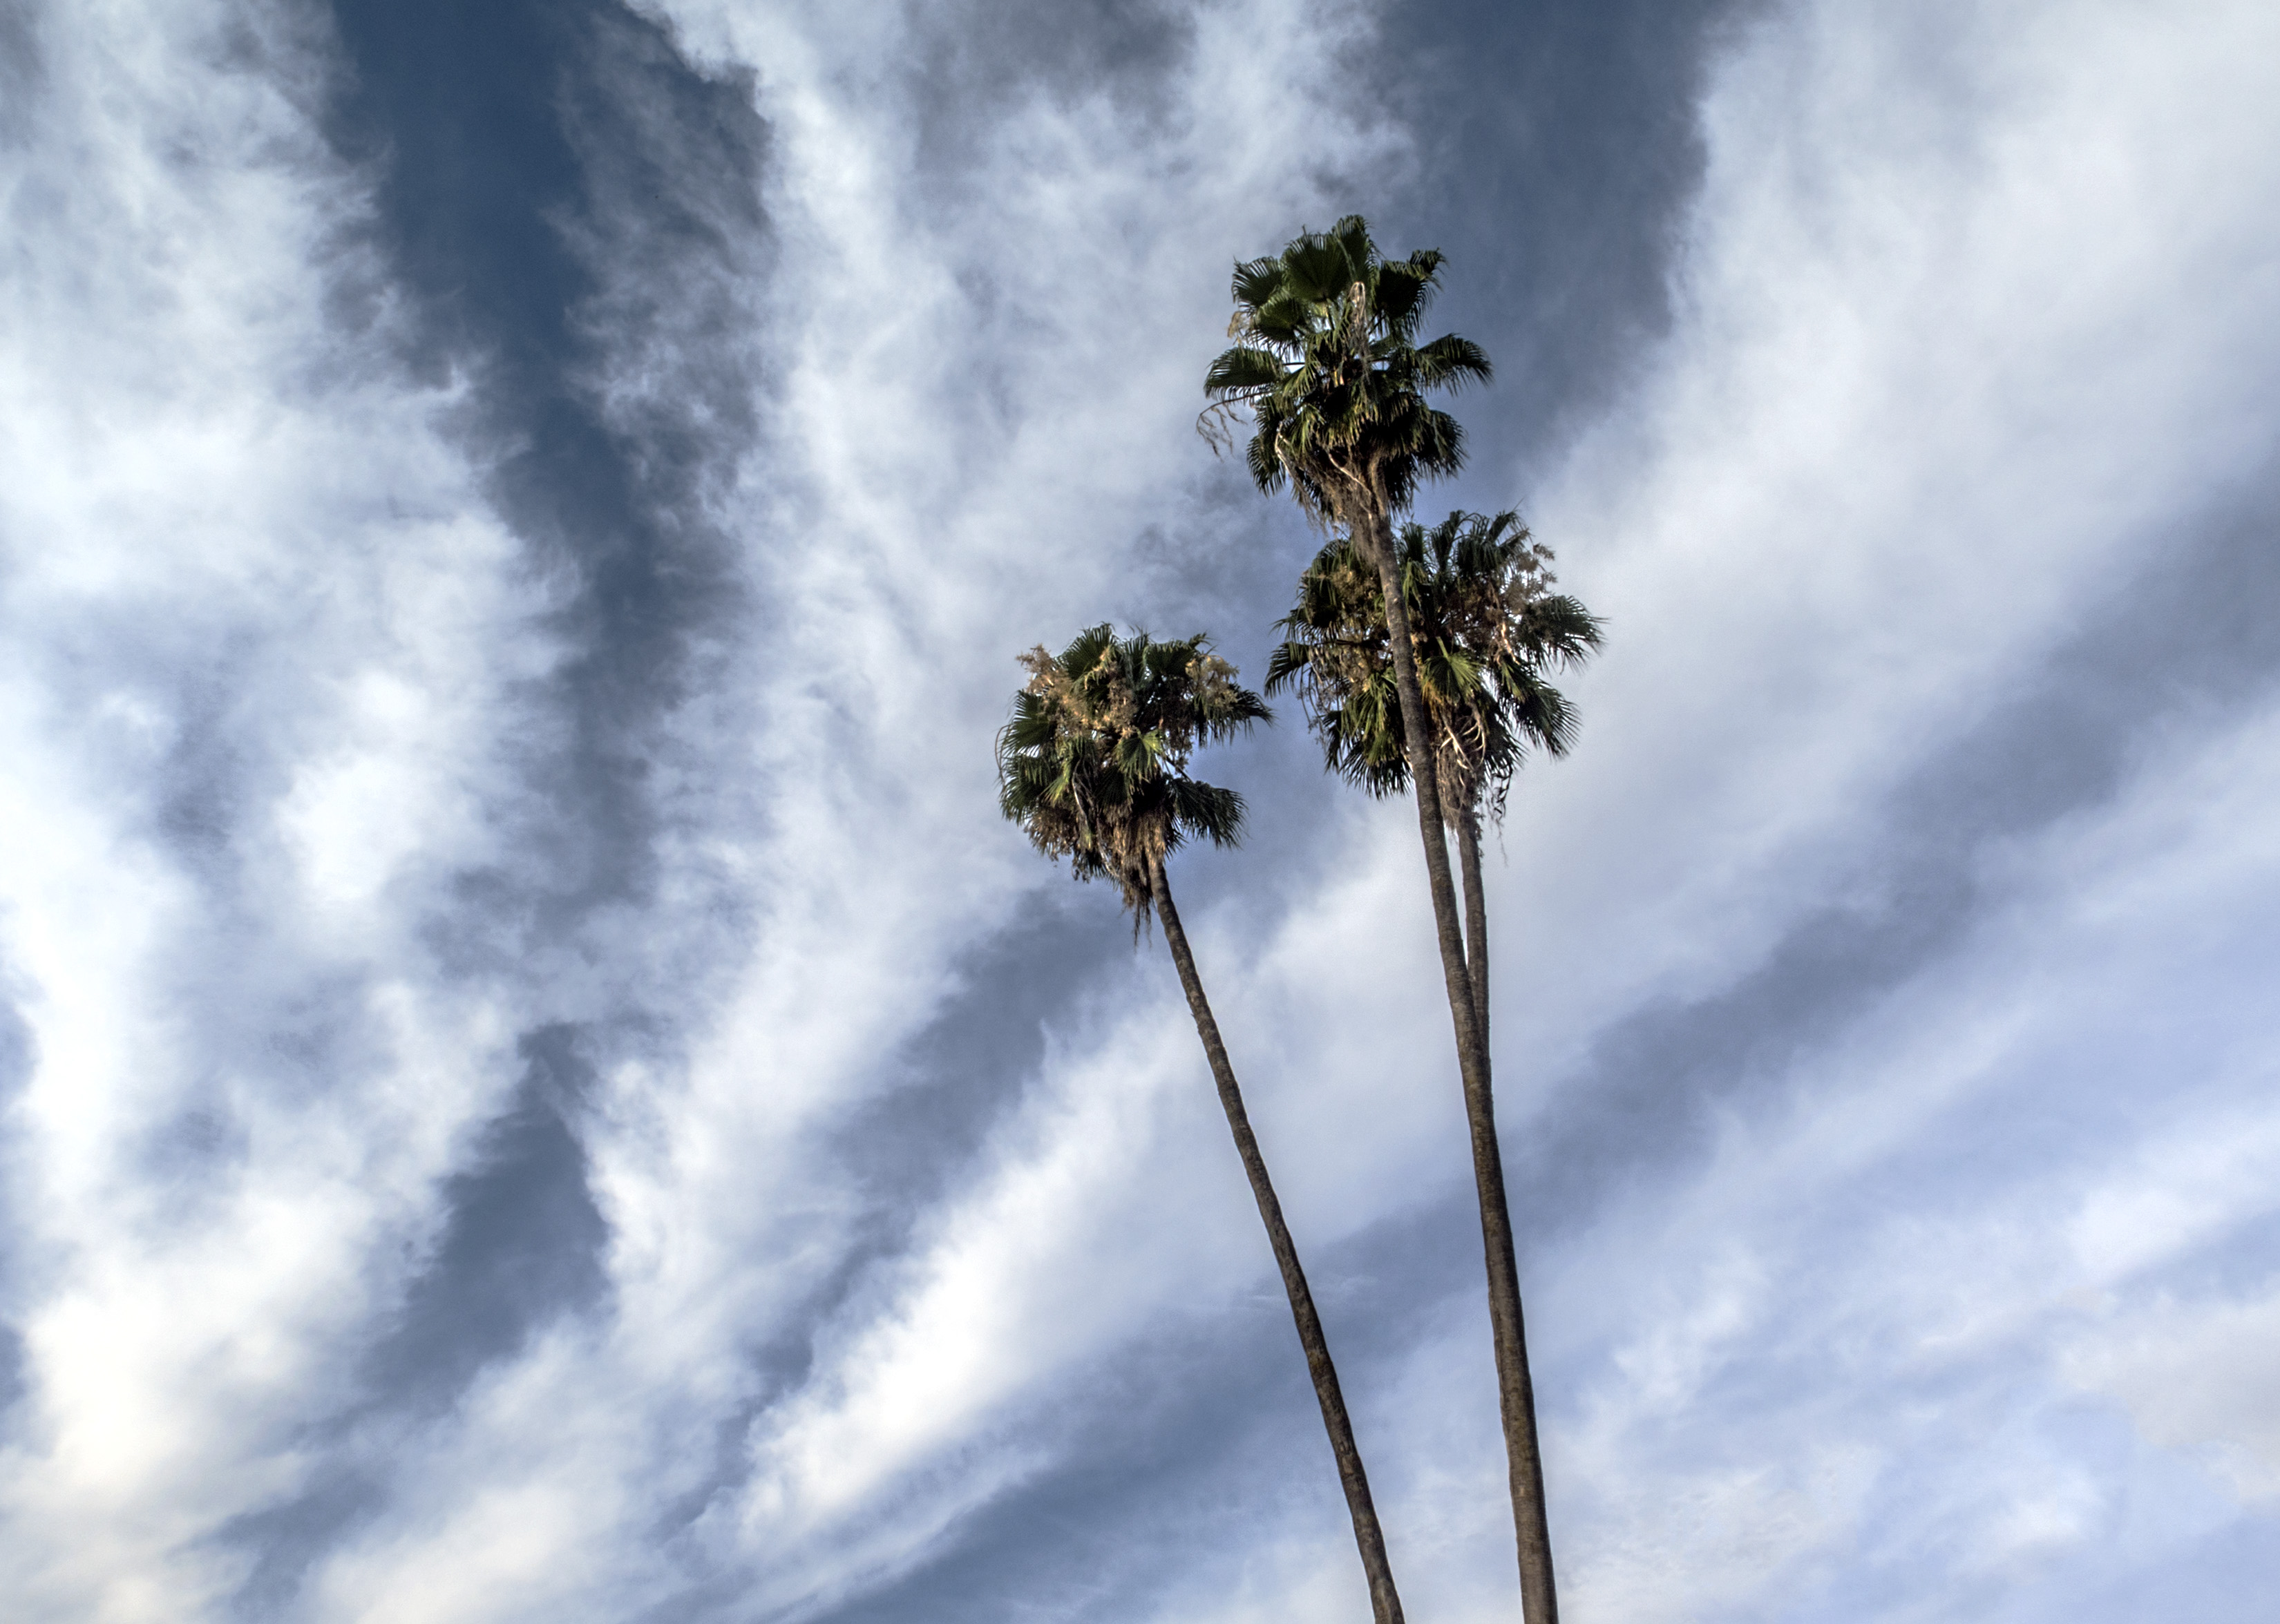
tree, nature, branch, cloud, plant, sky, sunlight, leaf, flower, wind, palm, blue, flora, trees, clouds, three, iii, flowering plant, meteorological phenomenon, atmosphere of earth, plant stem, woody plant, land plant, arecales, palm family